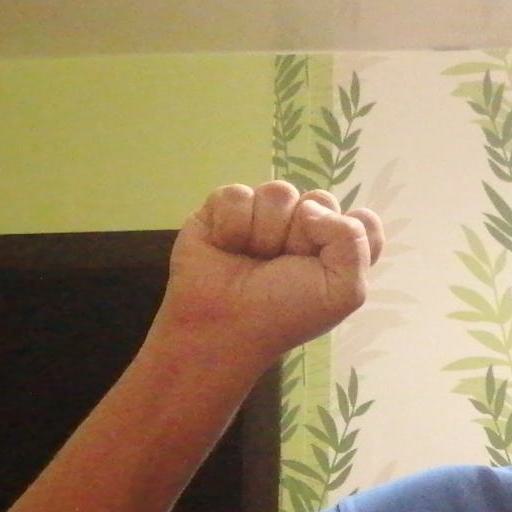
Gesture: fist